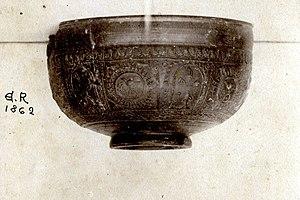
Montans est une commune française située dans le département du Tarn en région Occitanie.